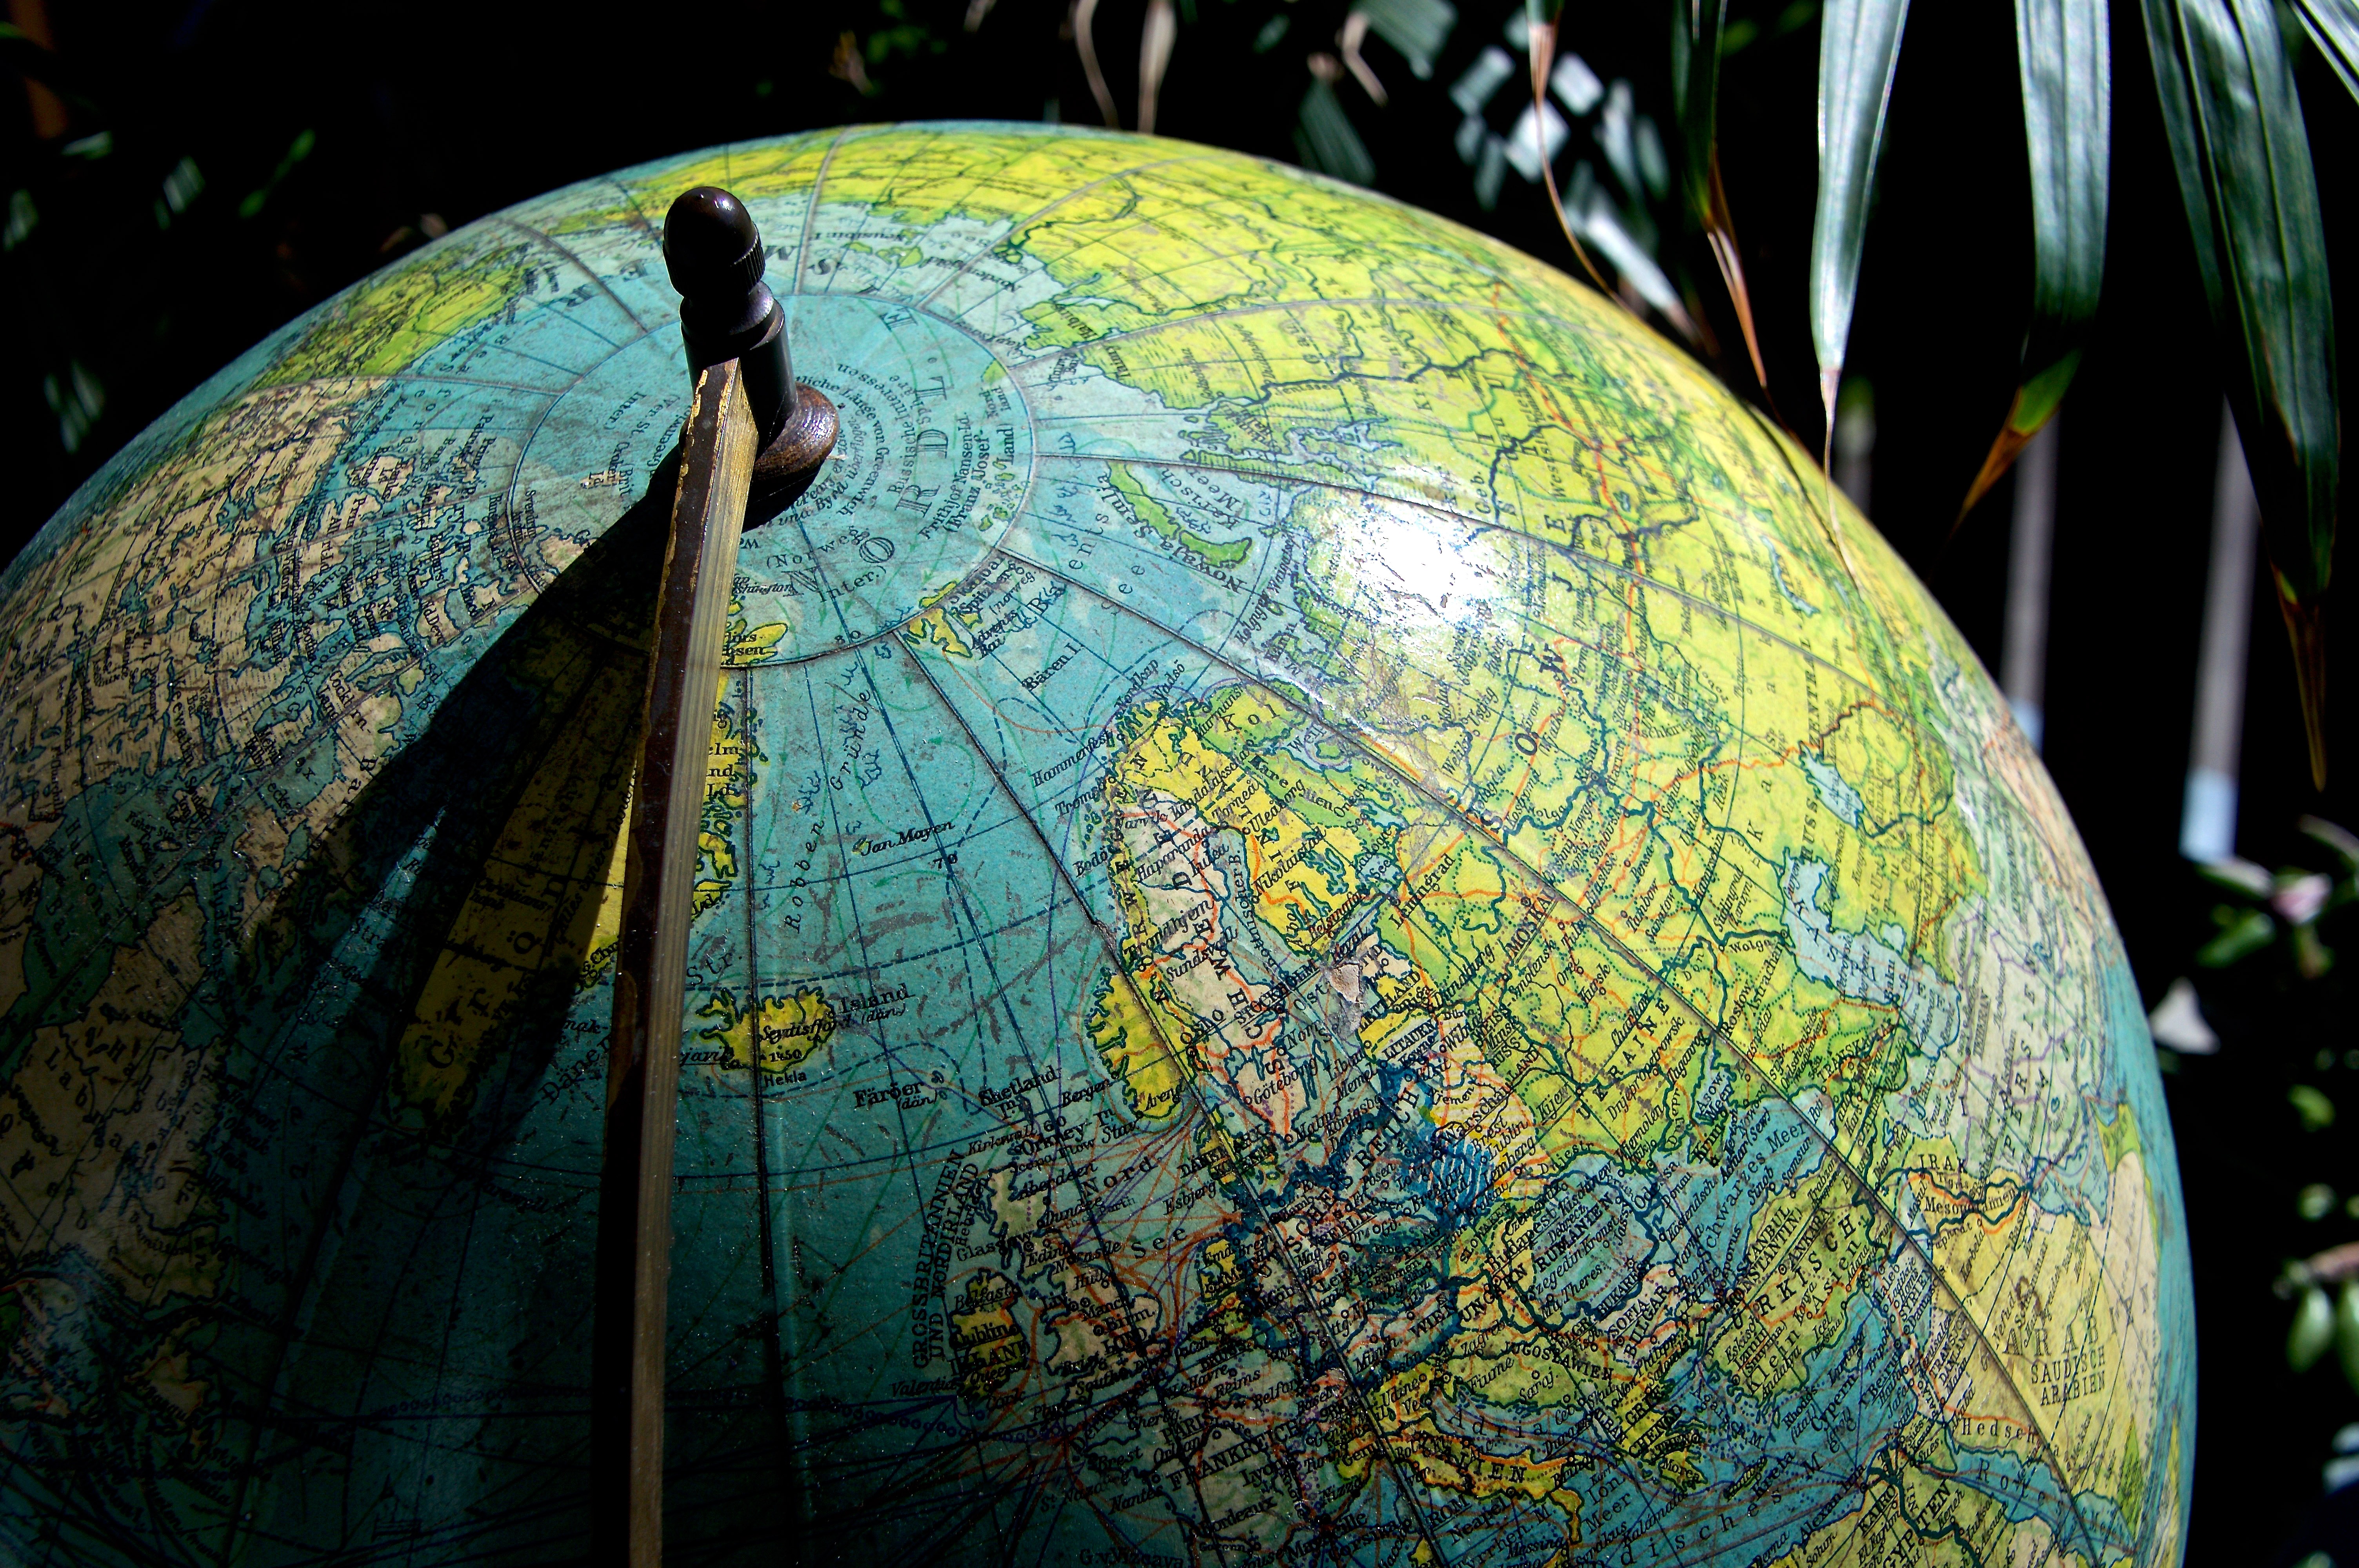
antique, sunlight, leaf, old, rustic, live, europe, green, reflection, metal, nostalgia, craft, globe, world, earth, home decor, planet, historically, antiques, scandinavia, north pole, astronomical object